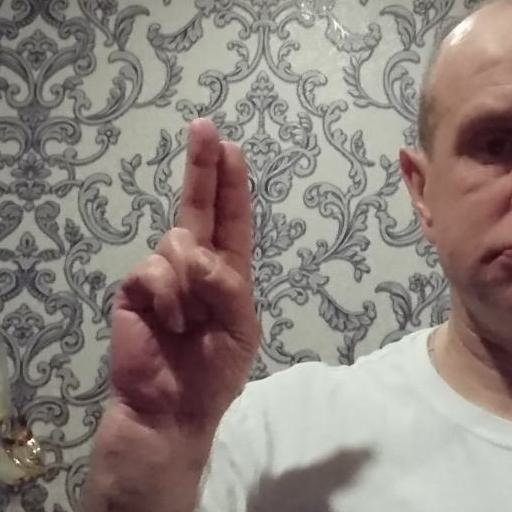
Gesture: two_up